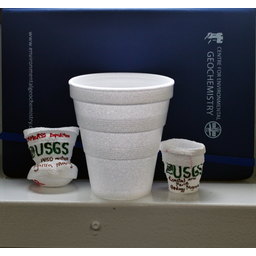
Label: paper